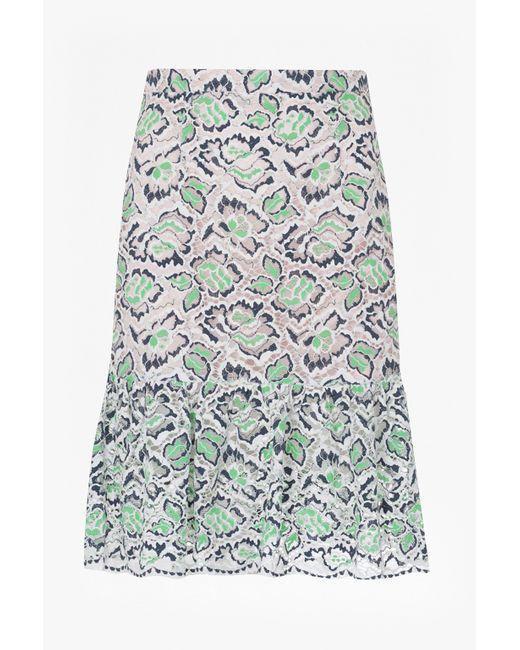
Bedruckter Slim Fit Rock für Damen